Charge modulation spectroscopy

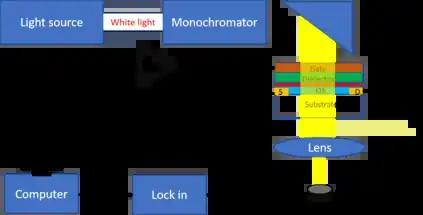
Block diagram of charge modulation spectroscopy setup. Here the photo diode measures the transmission. A direct current plus alternating current signal is applied to the organic field-effect transistor, the AC will be as the reference frequency for the Lock-in Amplifier.

Unlike ultraviolet–visible spectroscopy which measures absorbance, "charge modulation spectroscopy" measures the charge introduced optical transmission variation. In other words, it reveals the new features in optical transmission introduced by charges. In this setup, there are mainly four components: lamp, monochromator, photodetector and lock-in amplifier. Lamp and monochromator are used for generating and selecting the wavelength. The selected wavelength passes through the transistor, and the transmitted light is recorded by the Photodiode. When the signal to noise ratio is very low, the signal can be modulated and recovered with a Lock-in amplifier.